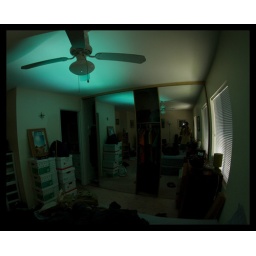
[Strobist: AF-540FGZ , full power fired via IR with blue AND green plate filters over flash]